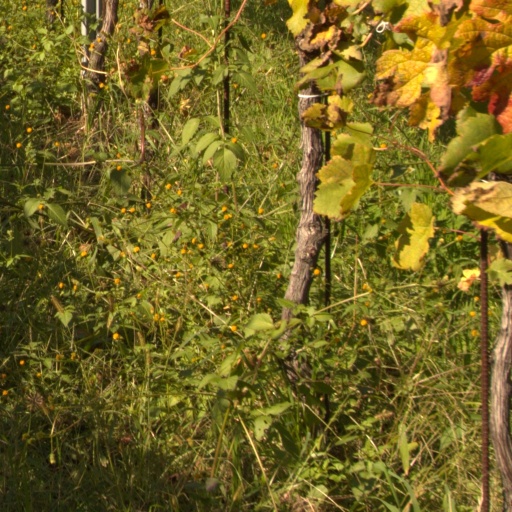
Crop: grape